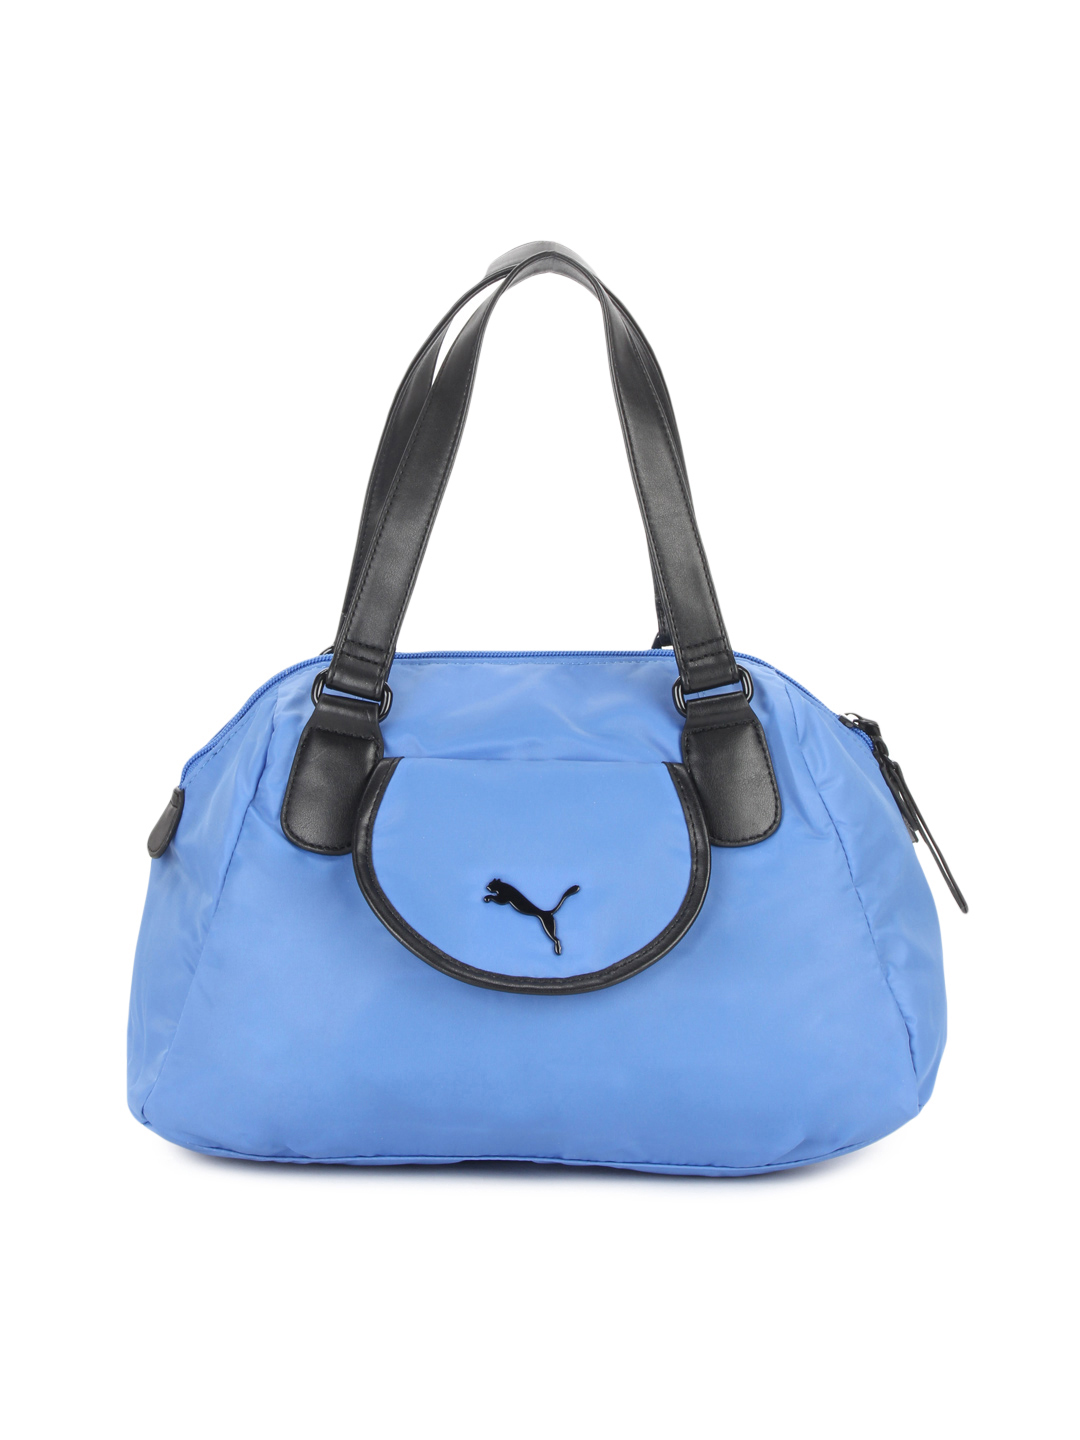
Puma Women Dazzle Blue Handbag
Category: Accessories / Bags / Handbags
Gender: Women
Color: Blue
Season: Summer 2012
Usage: Casual